Eutrachelus temmincki

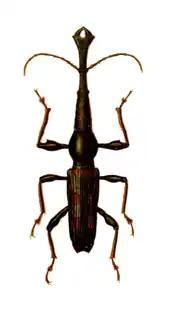

Species name honors Coenraad Jacob Temminck (31 March 1778 – 30 January 1858), a Dutch zoologist.